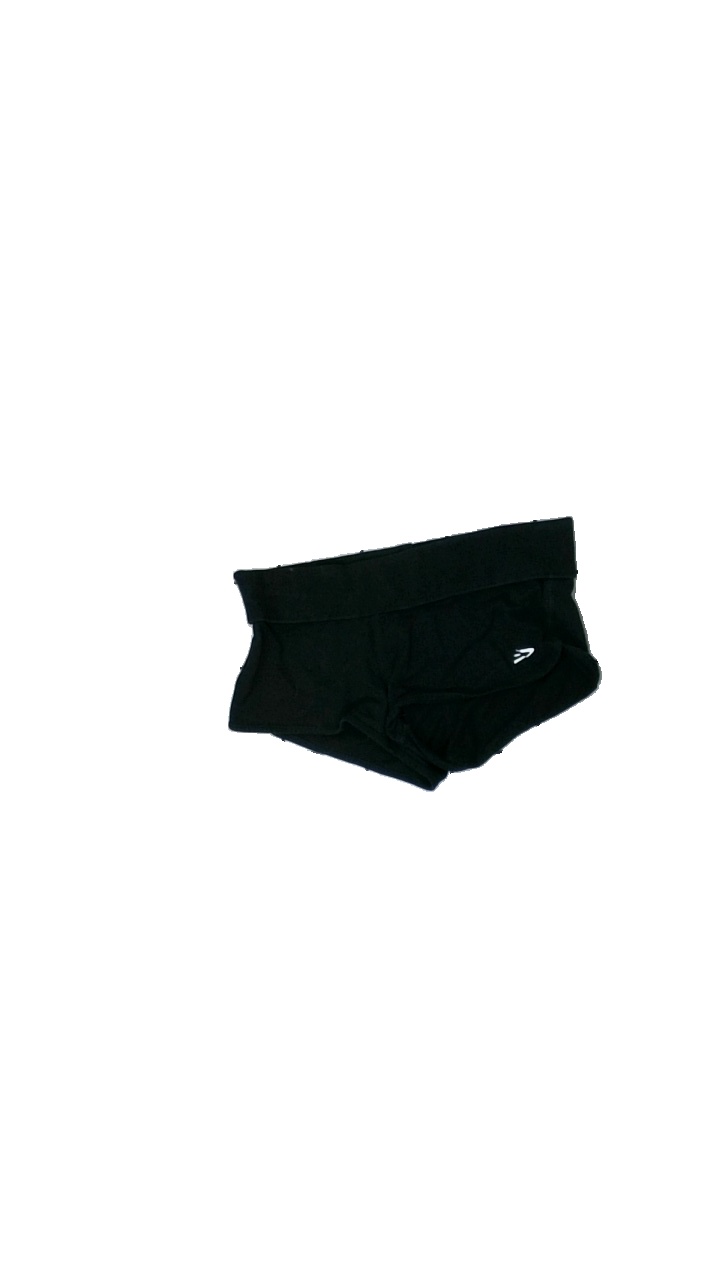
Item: Shorts (Ladies)
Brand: Dcore
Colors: Black
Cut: Regular
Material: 65% cotton, 35% polyester
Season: All
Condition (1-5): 3
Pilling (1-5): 2
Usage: Export
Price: <50